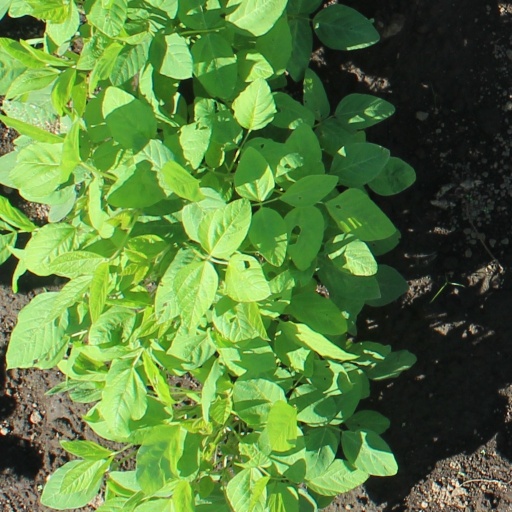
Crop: soybean